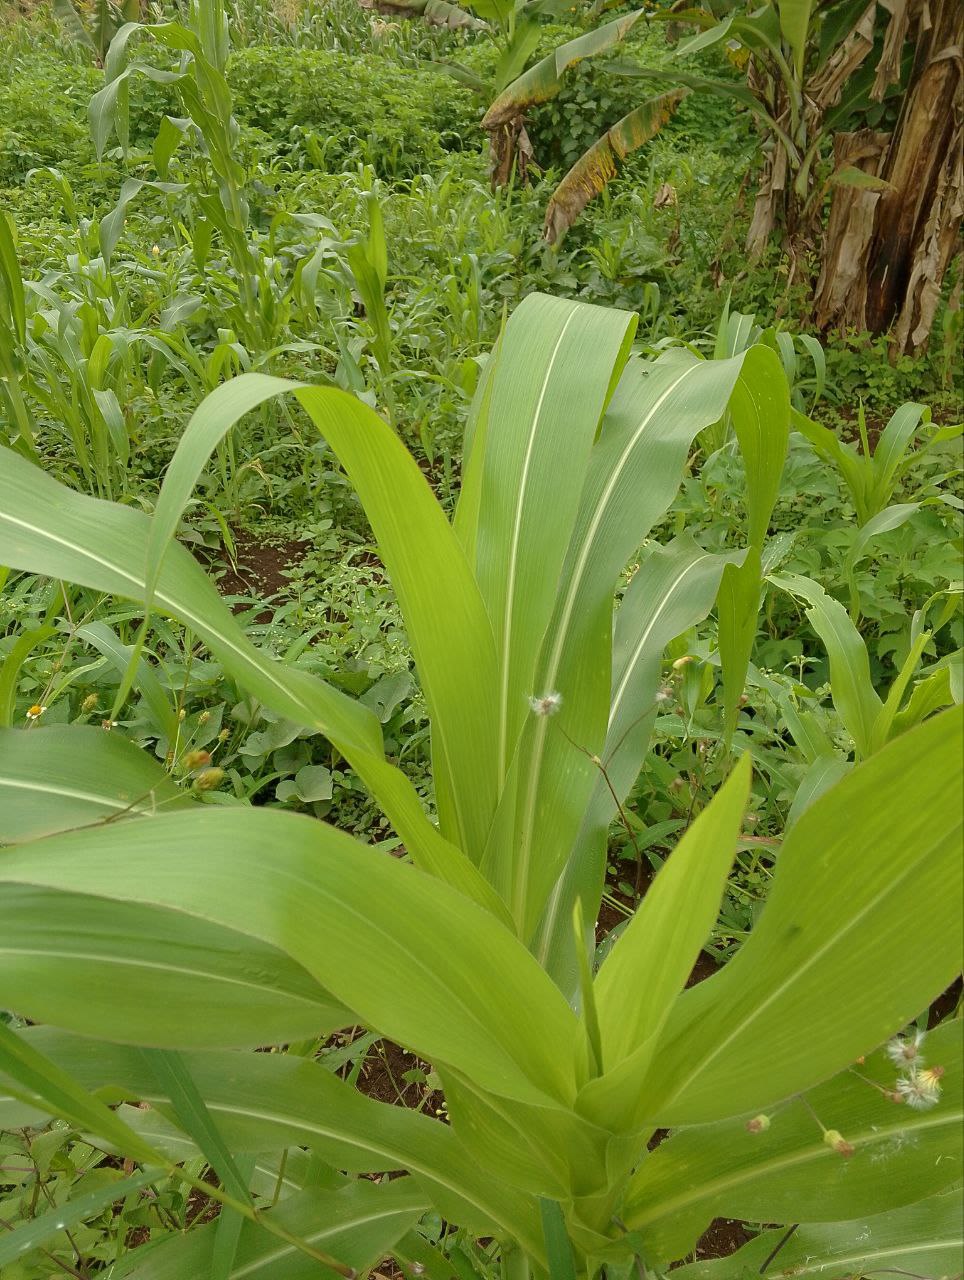
Label: healthy